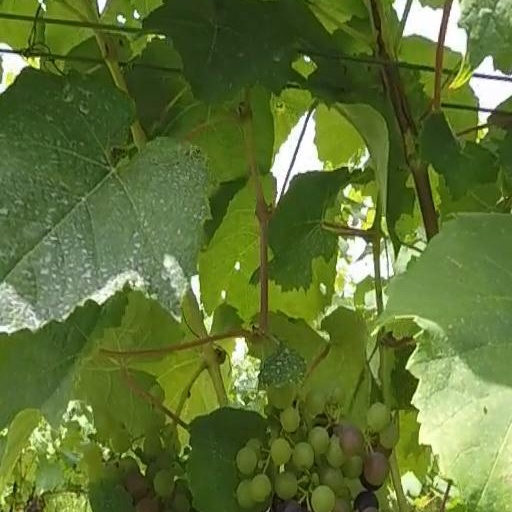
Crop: grape